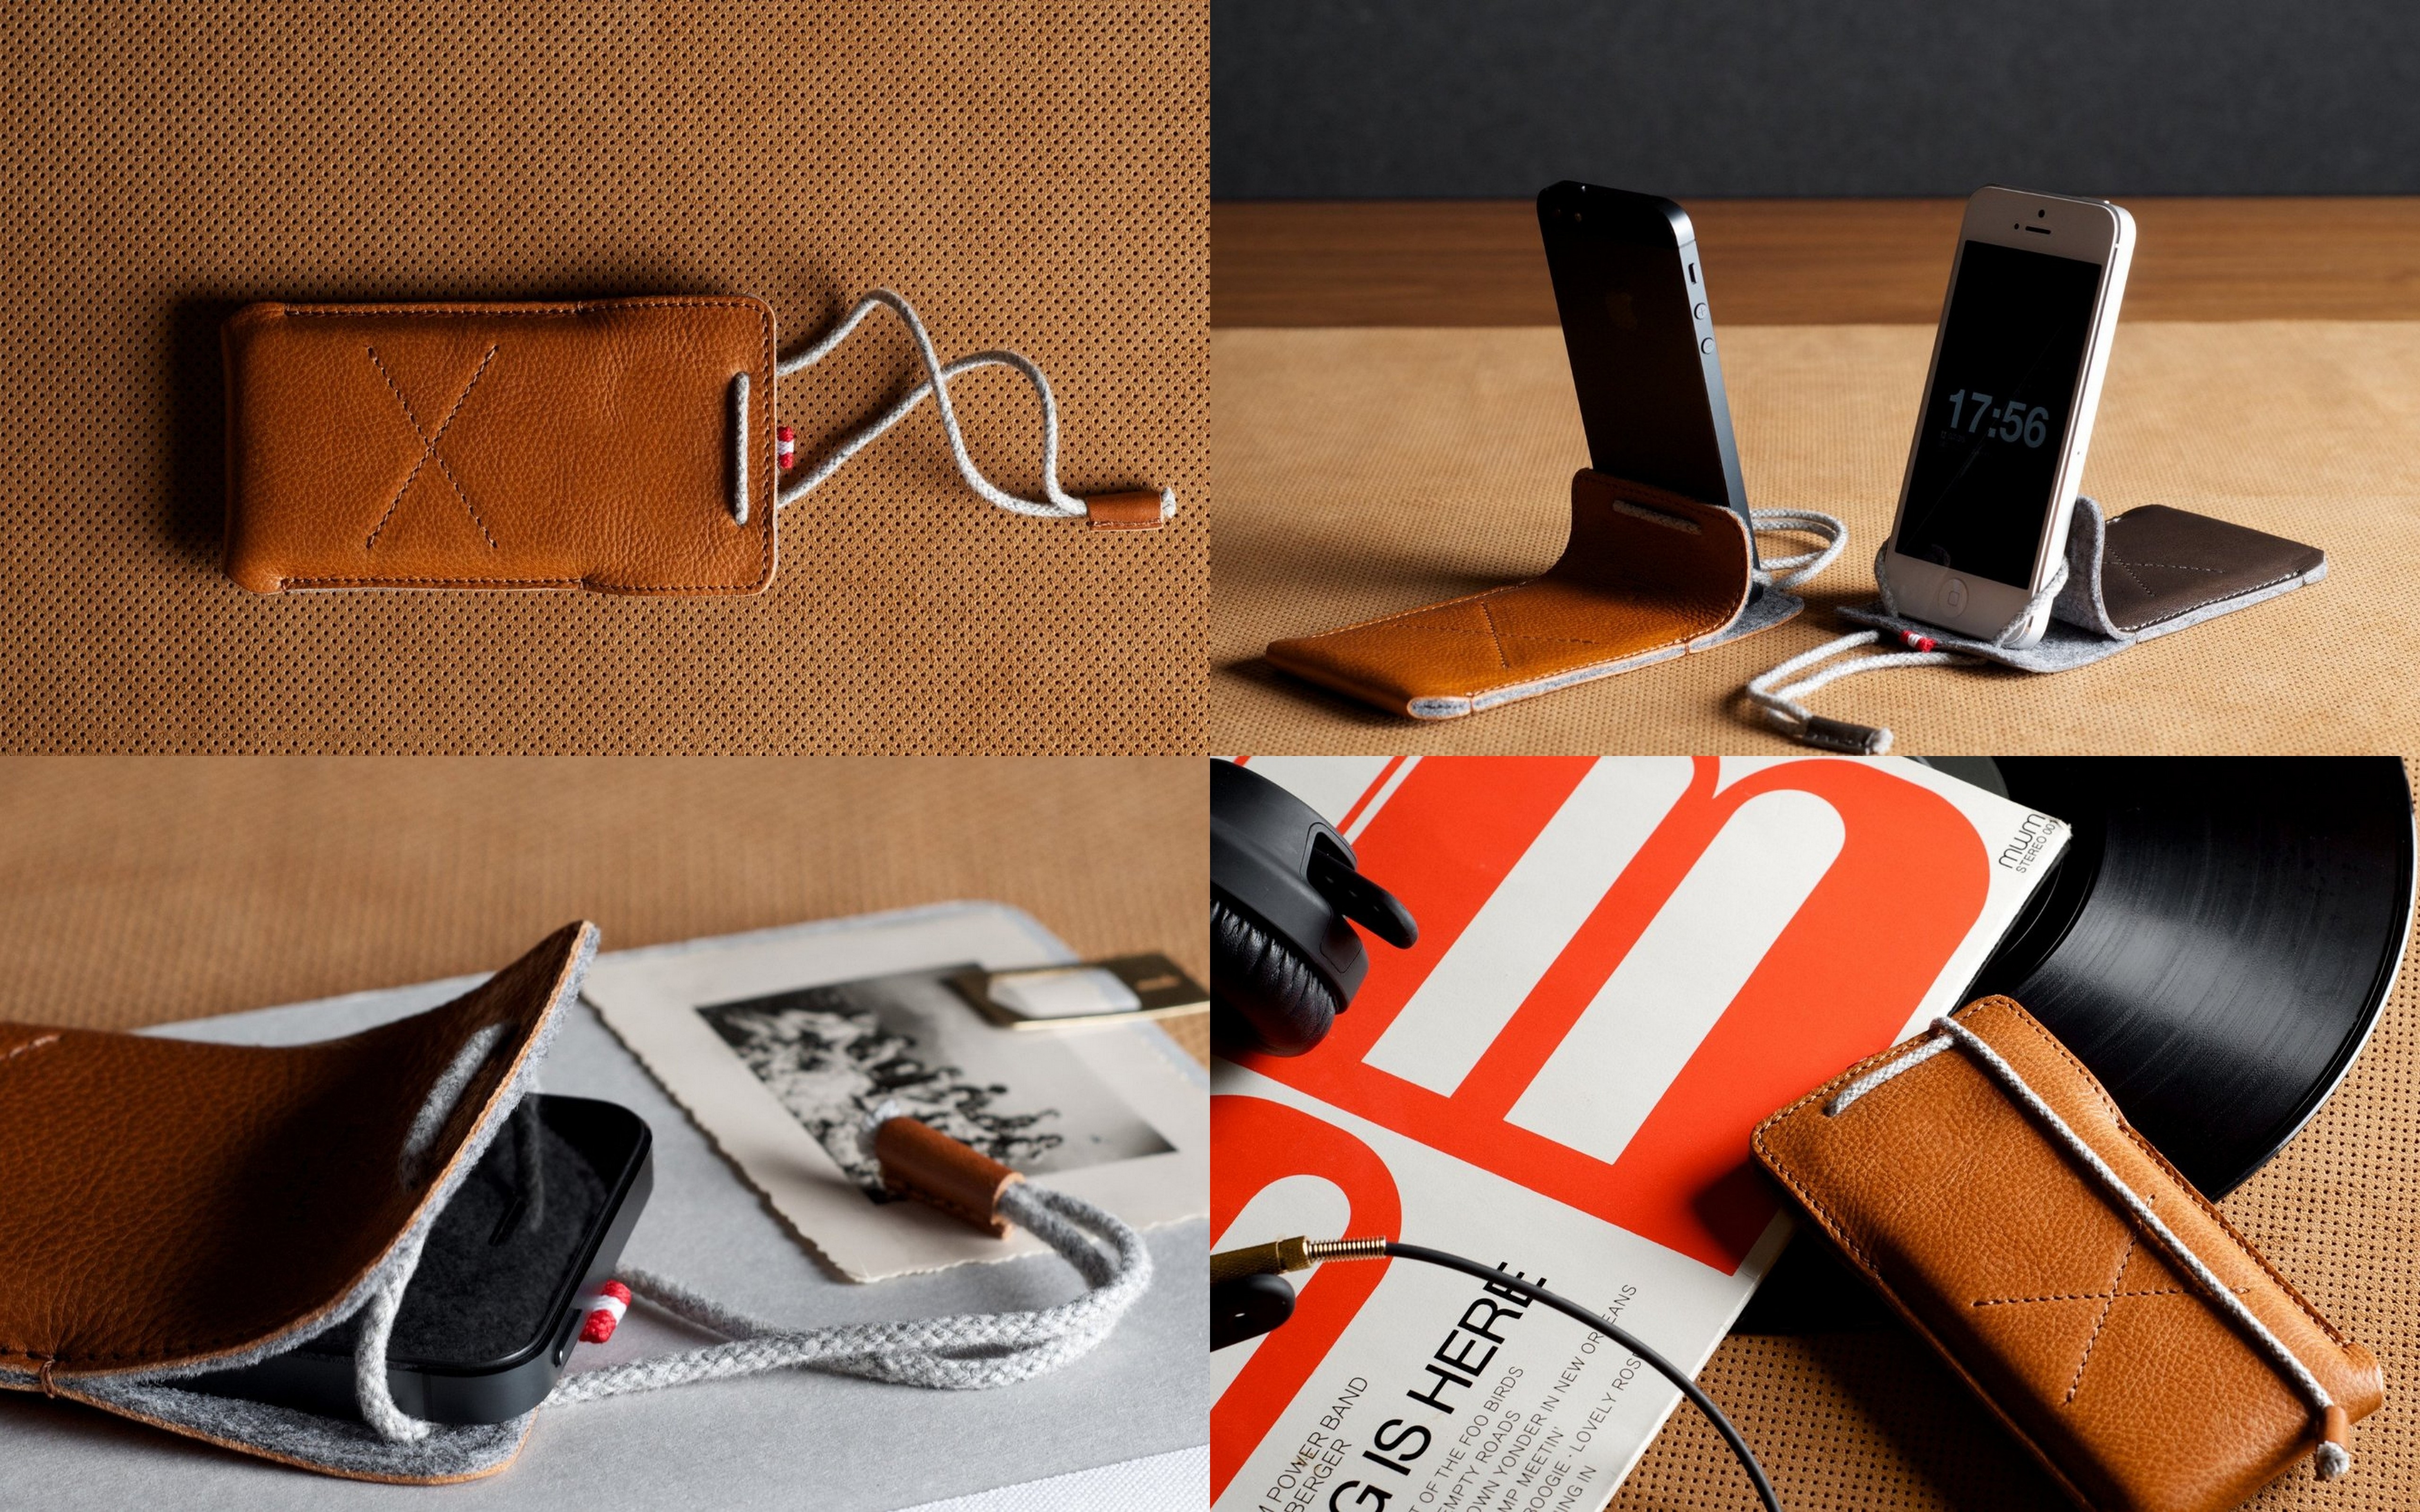
leather, brand, design, footwear, leather bags, laptop leather bag, travel laptop bags, leather bags for camara, leather bag for travel, camara leather bag, leather wallets